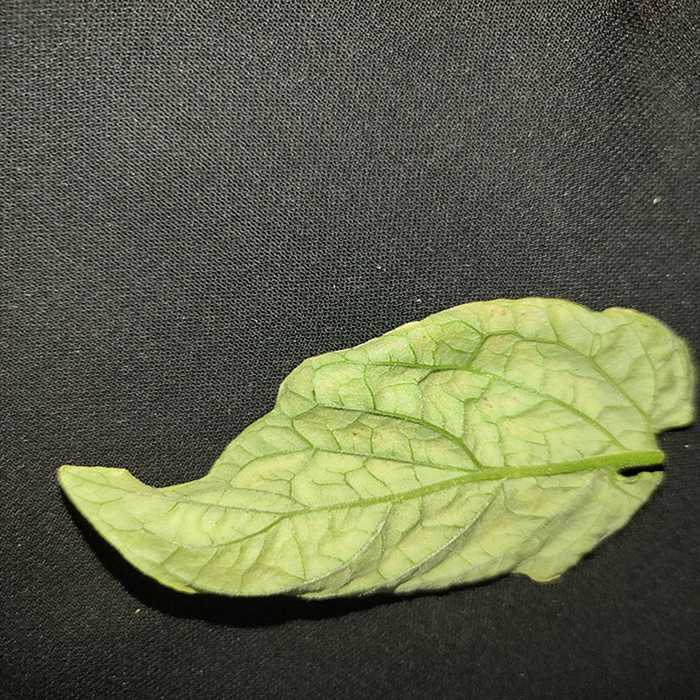
Plant: Tomato
Label: Tomato spotted wilt